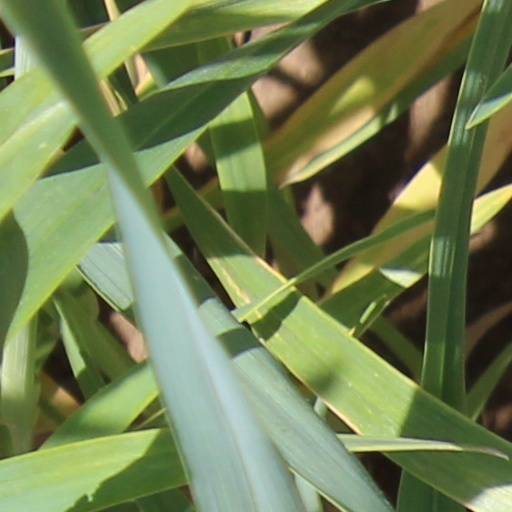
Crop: wheat